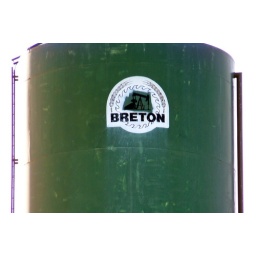
Steel water tower in the town of Breton, Alberta.March 2010.